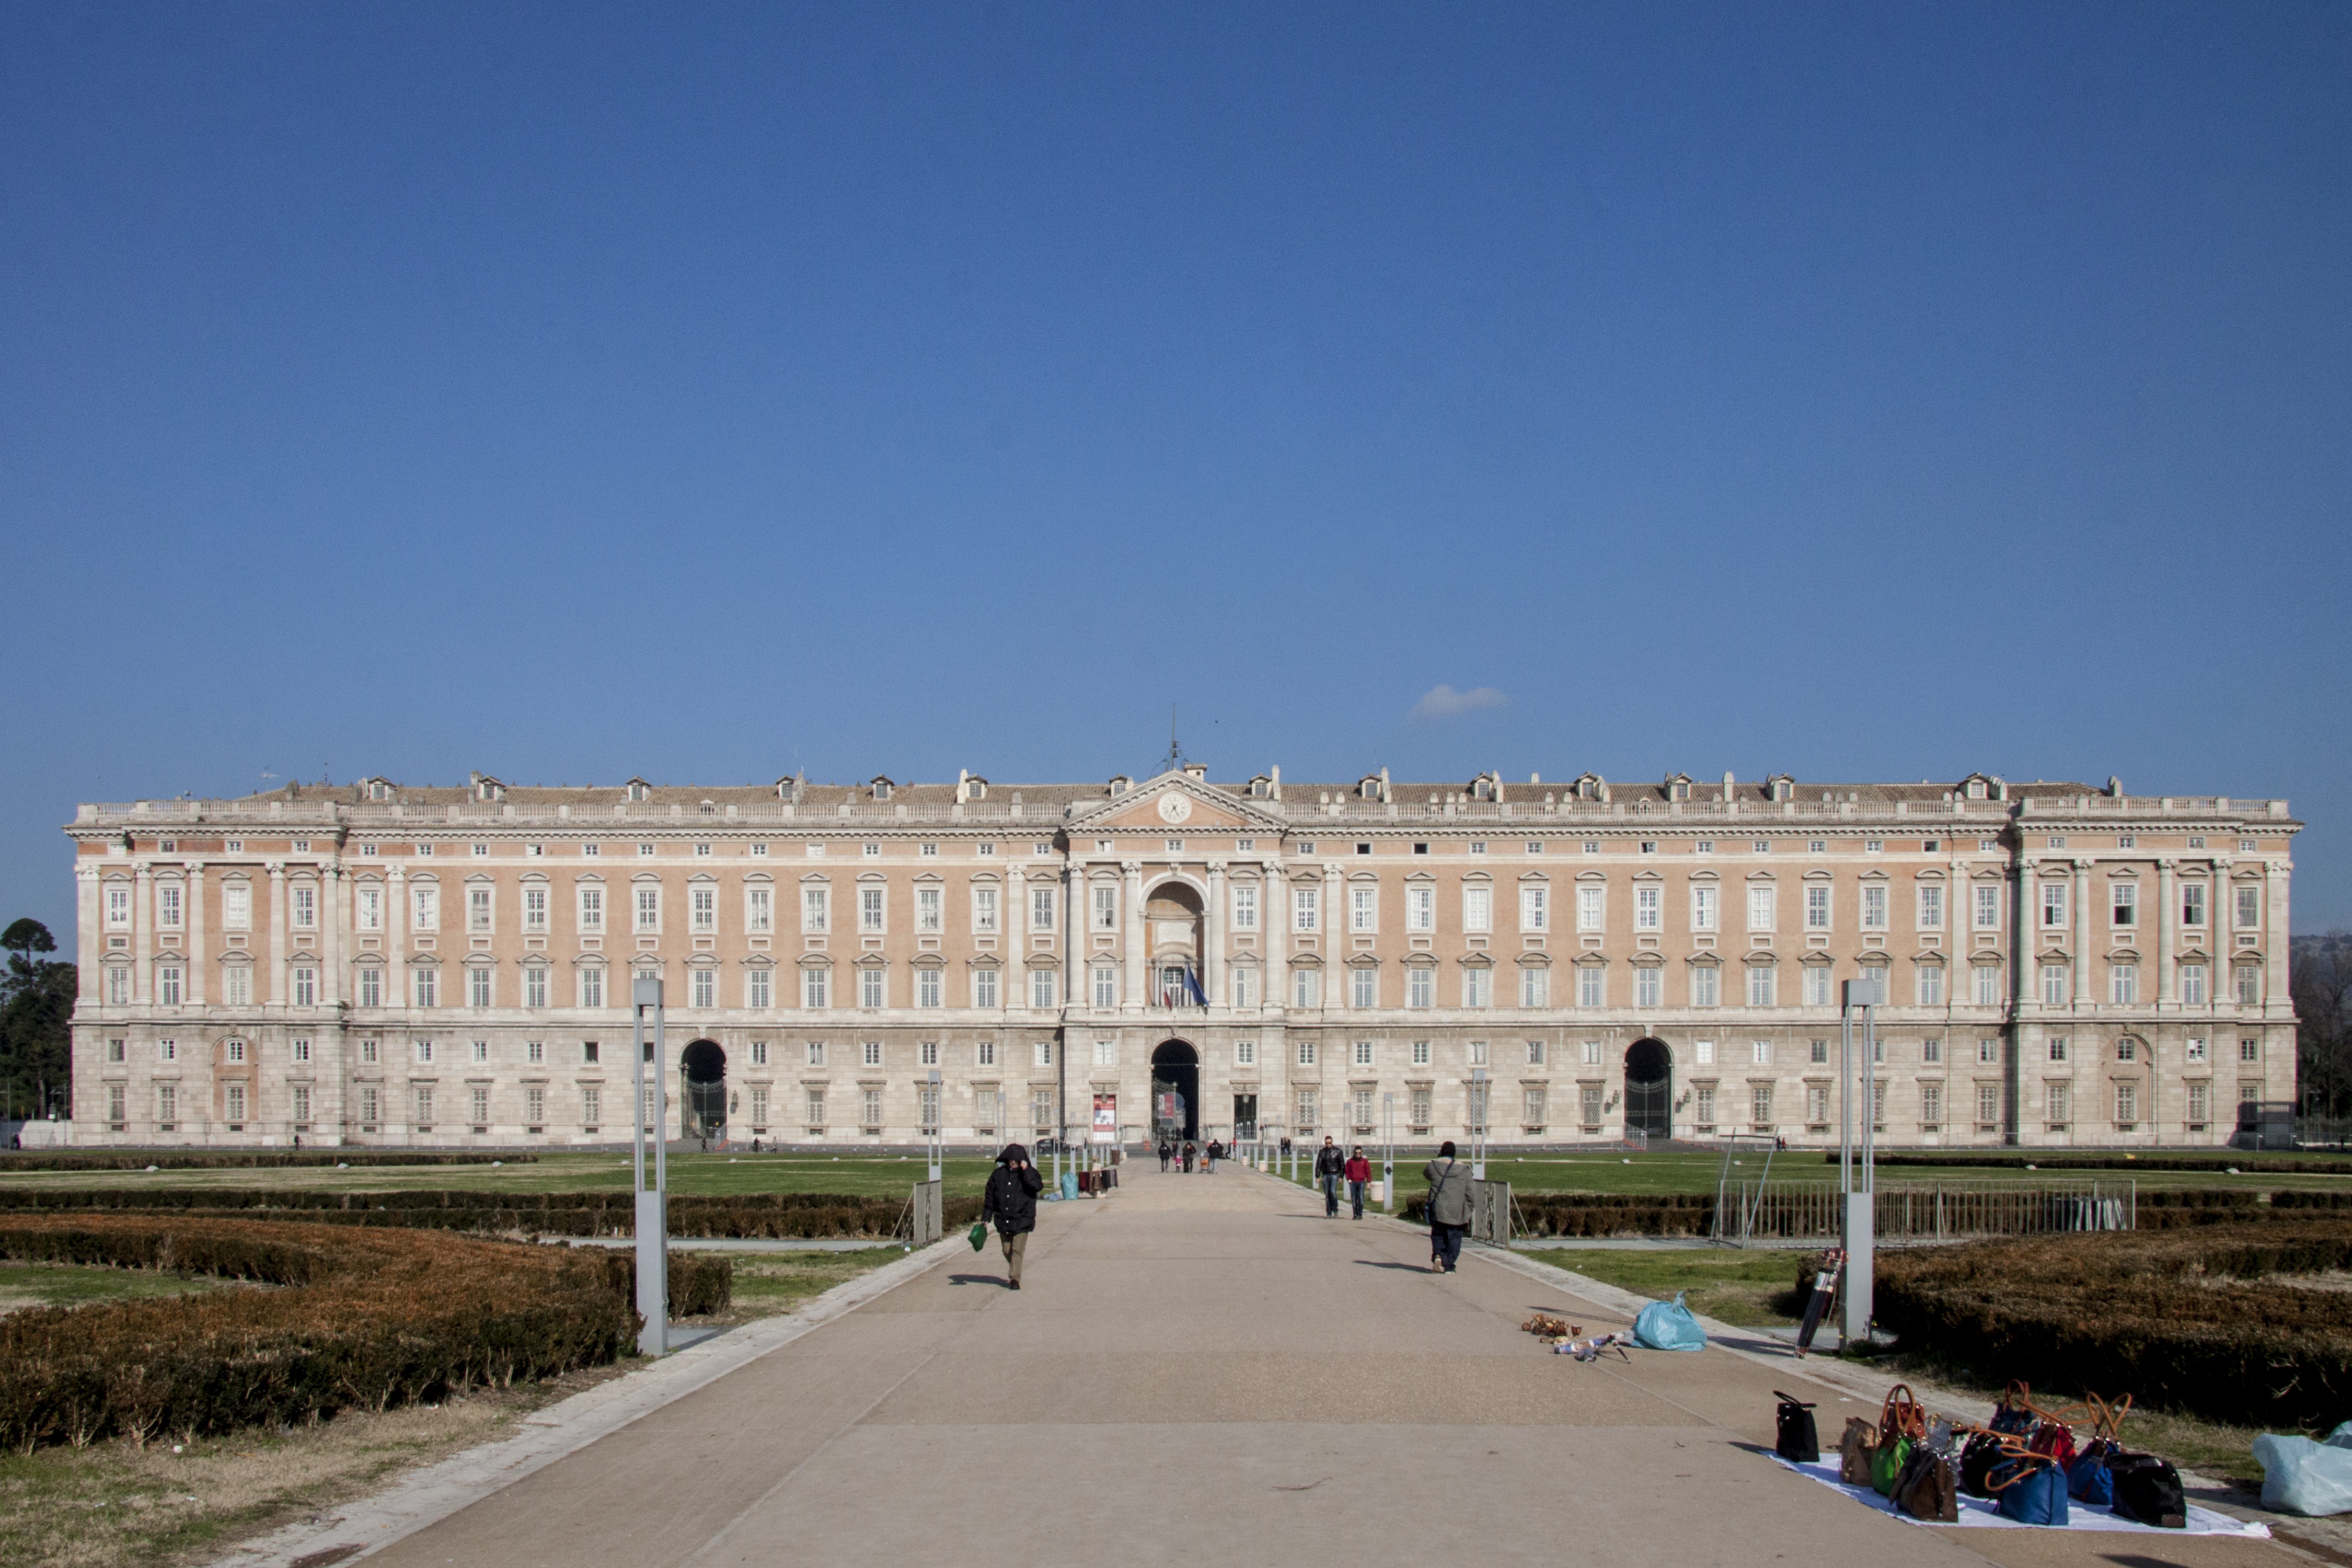
architecture, building, palace, old, monument, travel, europe, plaza, castle, ancient, landmark, italy, historic, tourism, king, luxury, history, town square, european, unesco, royal, estate, italian, naples, campania, caserta, vanvitelli, reggia